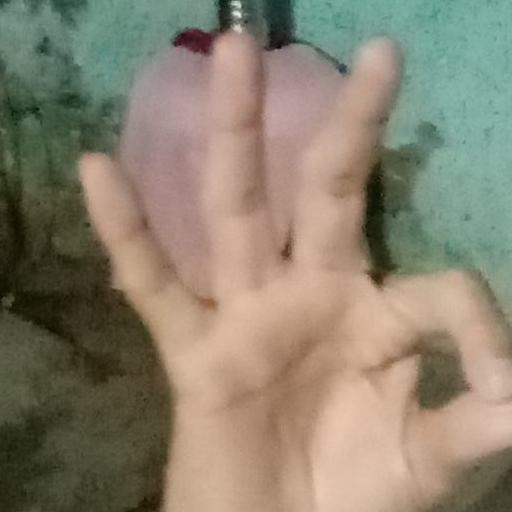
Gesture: ok